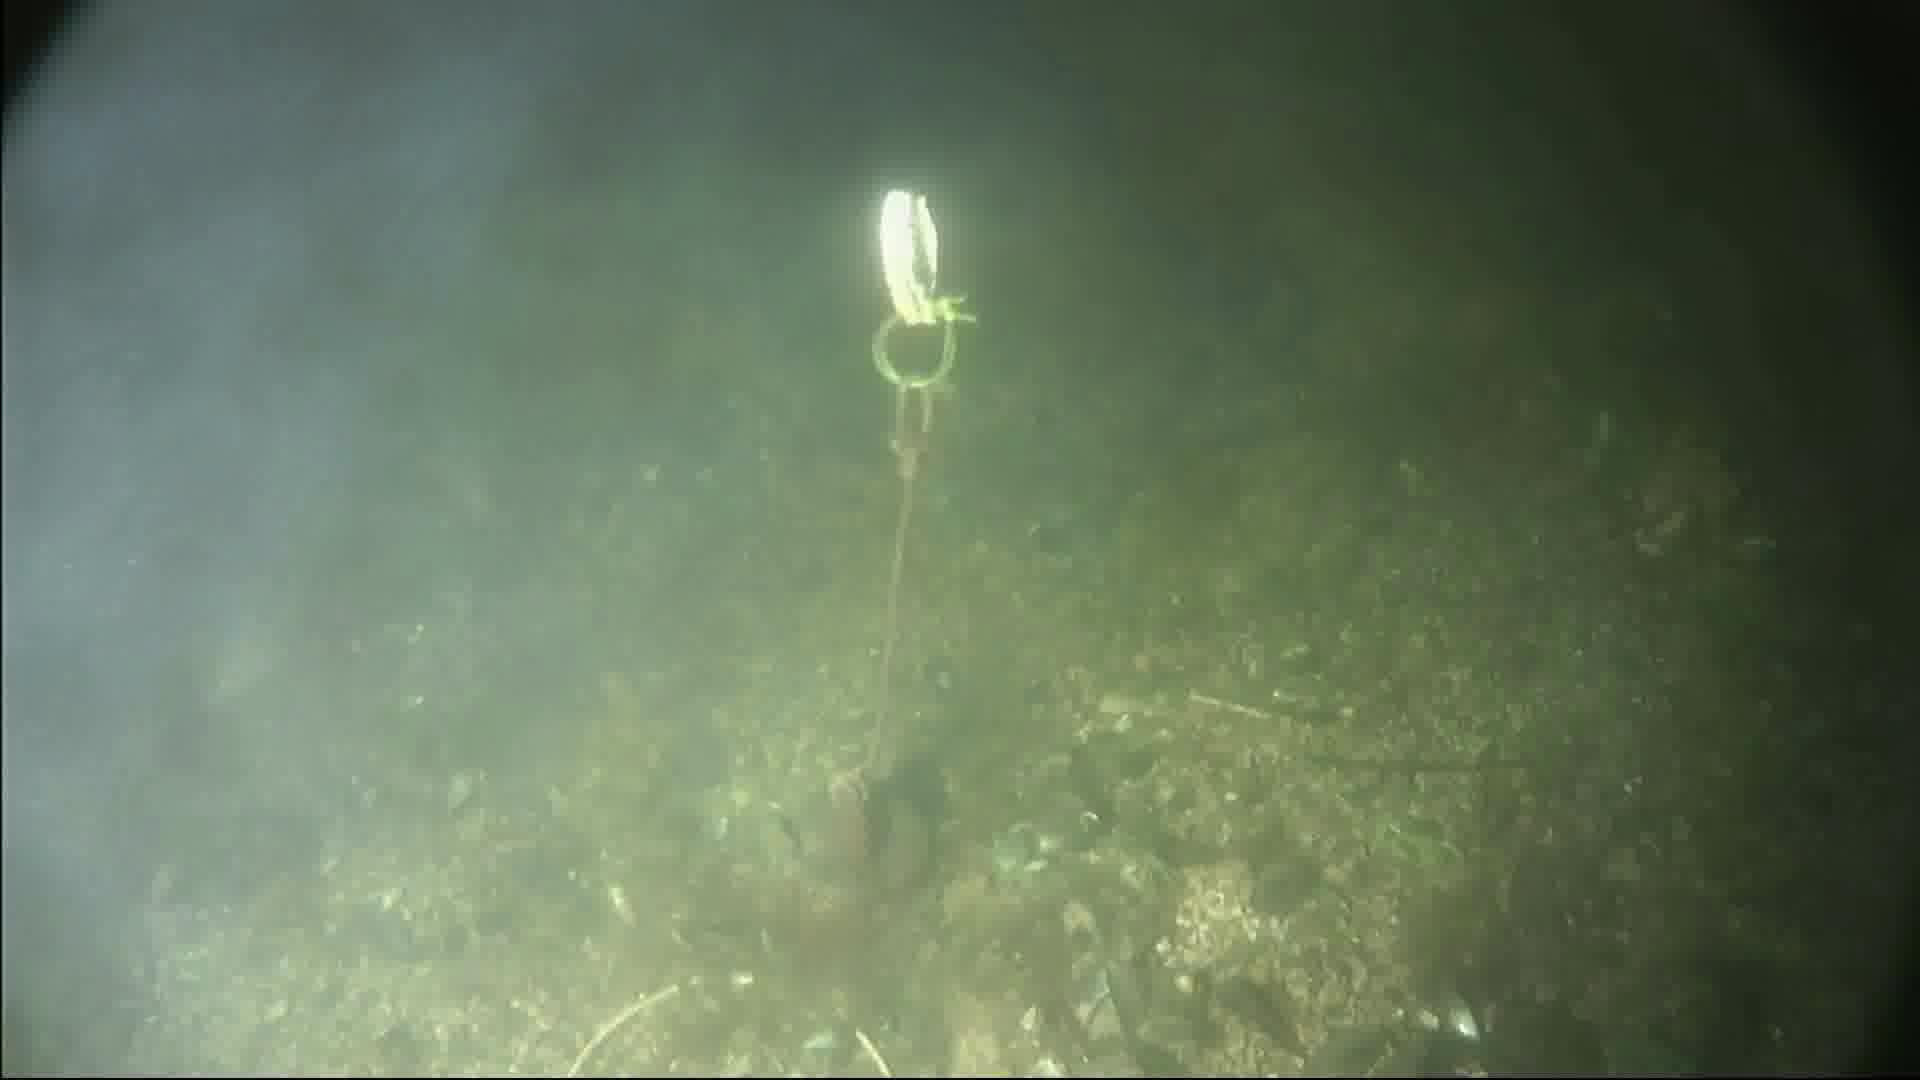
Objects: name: crab